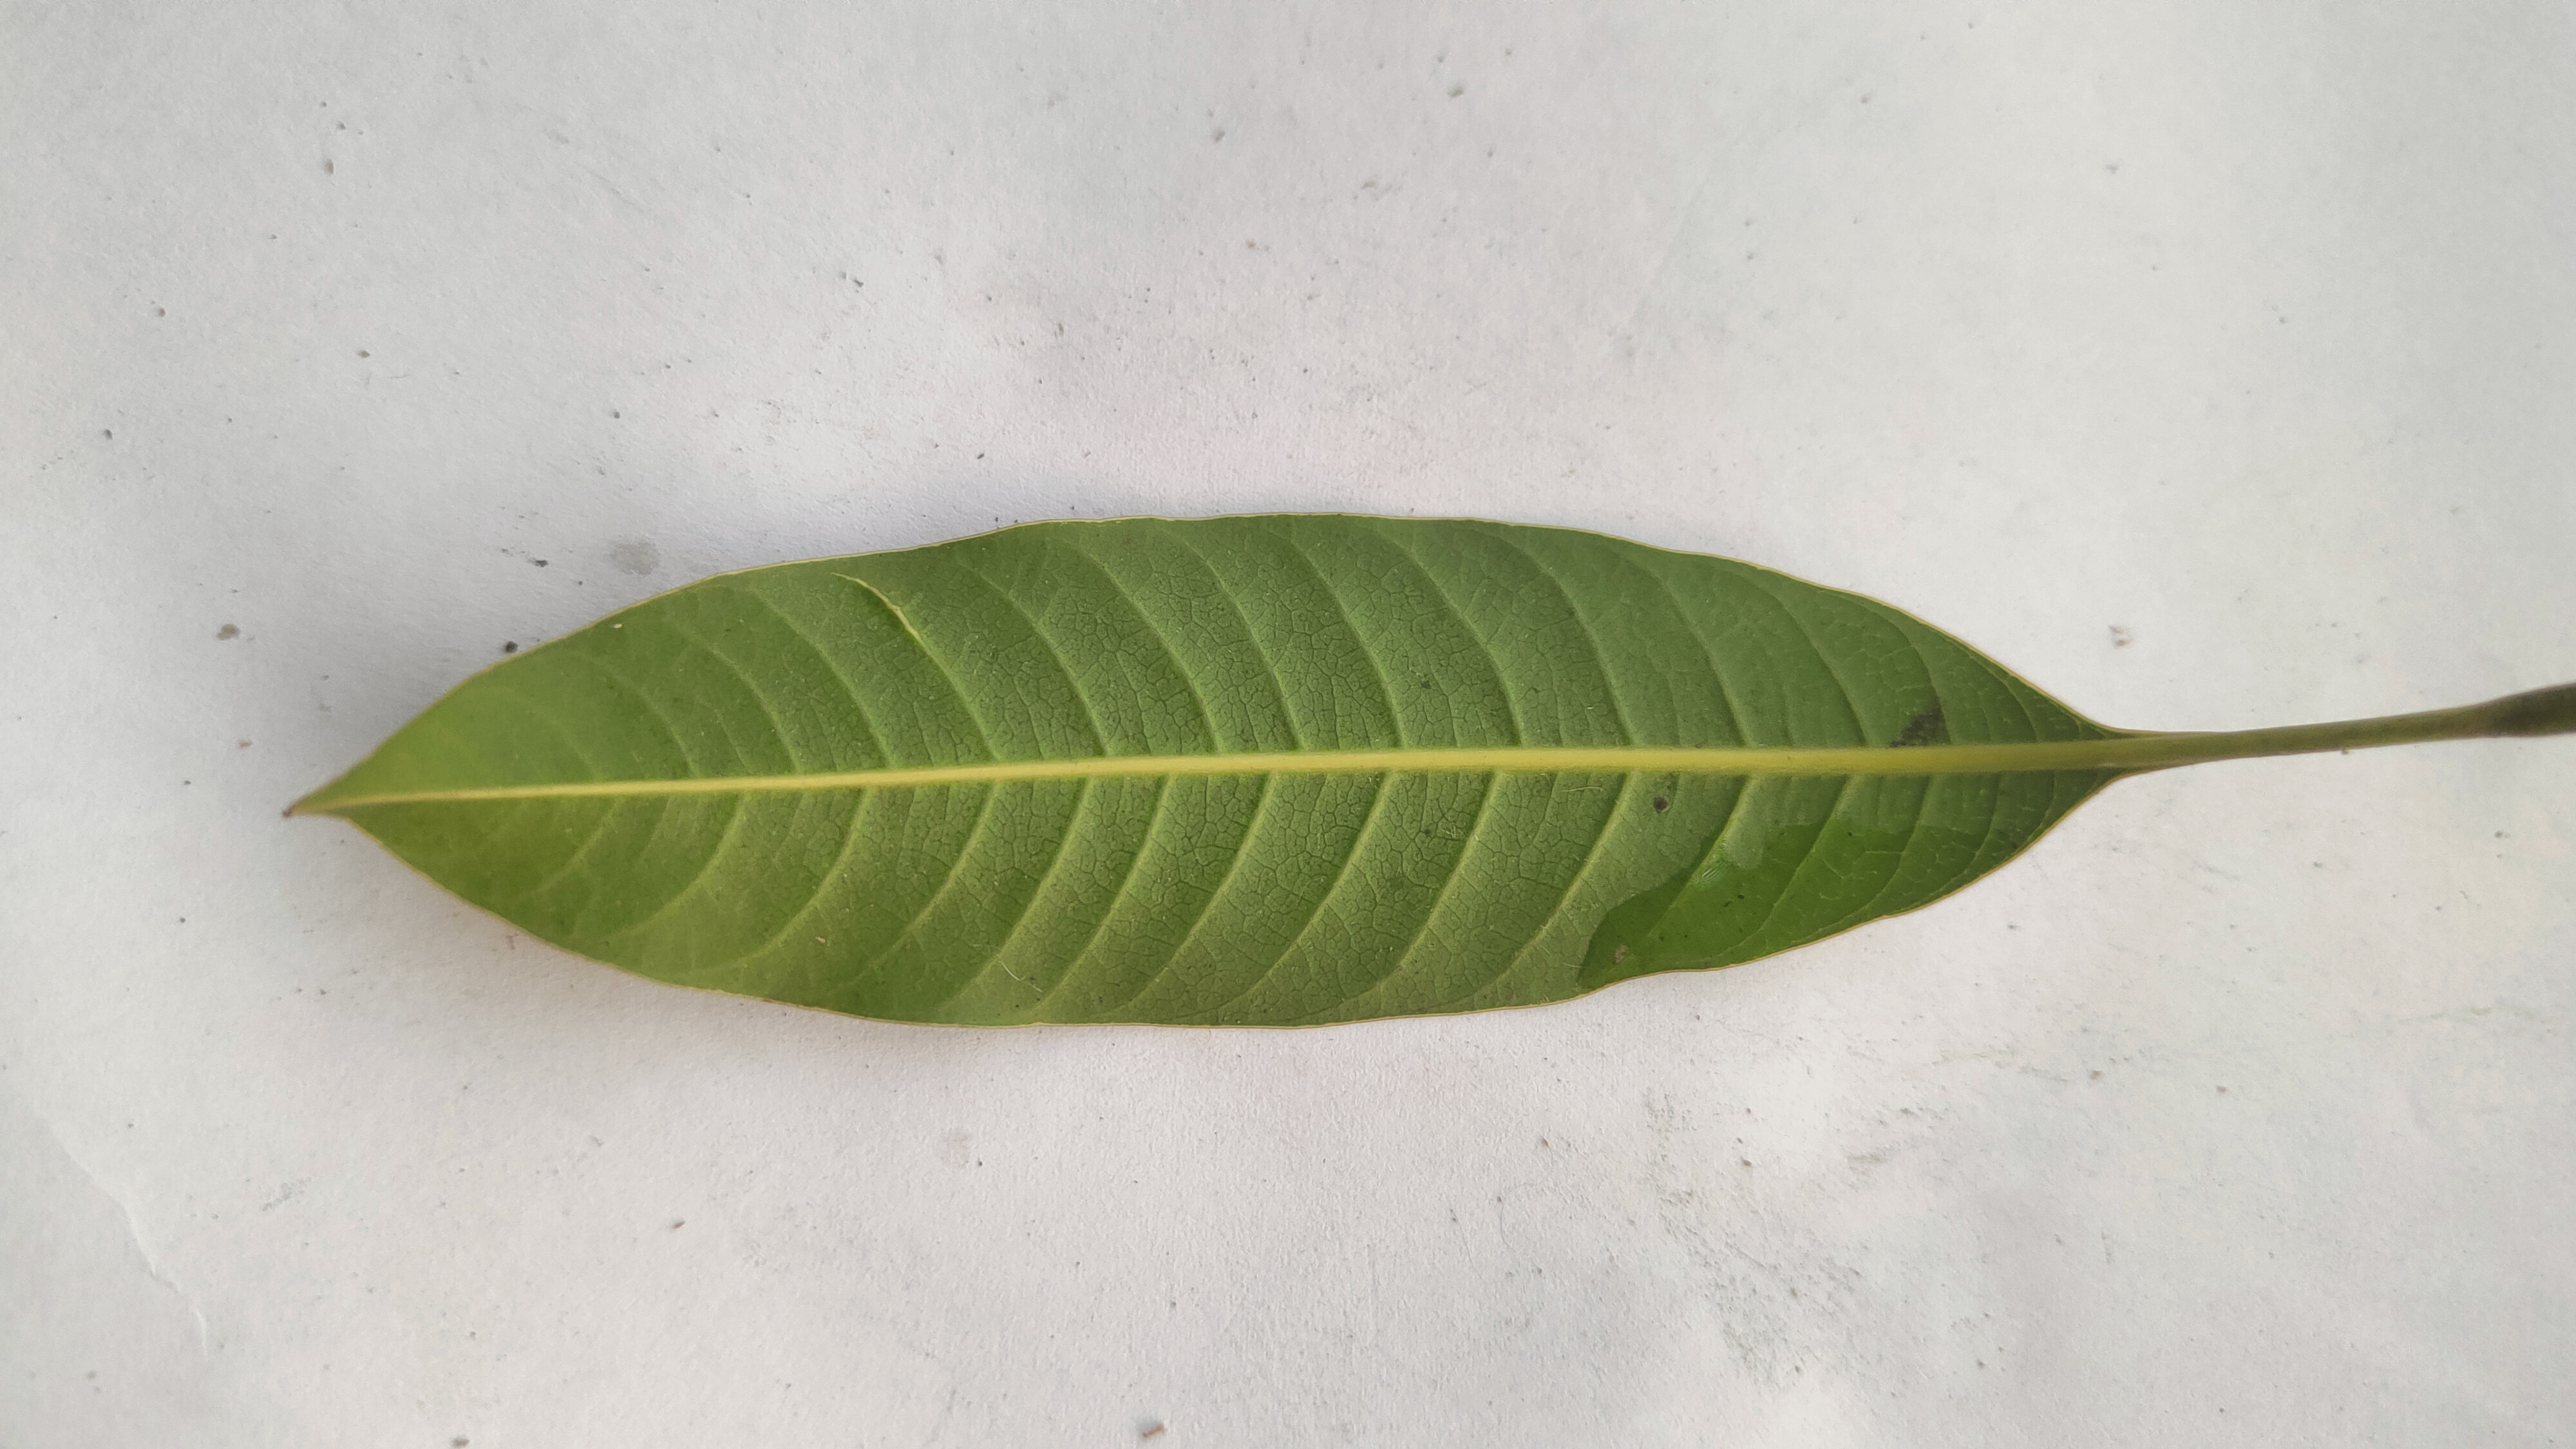
Leaf variety: Mango